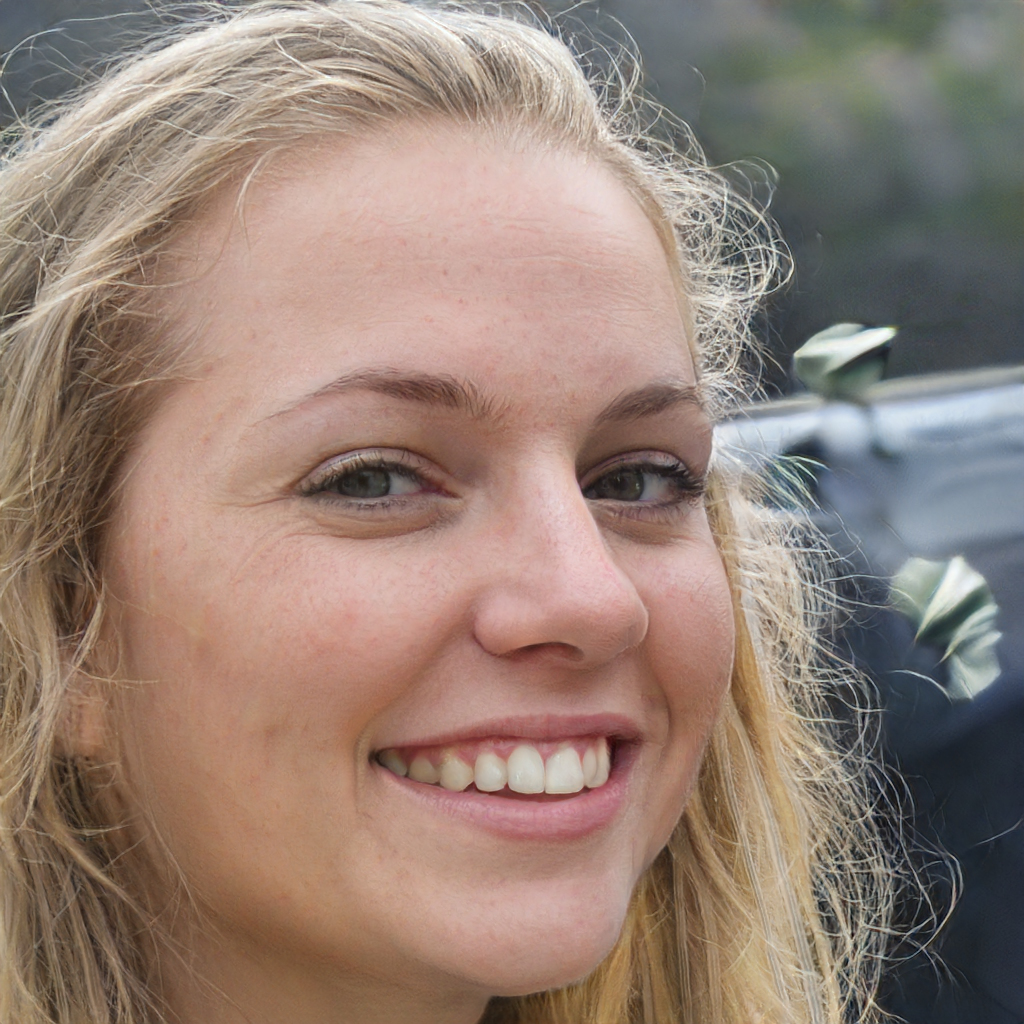
Gender: Female